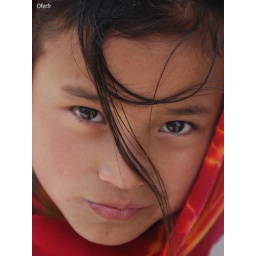
A little girl standing outside her family's home in the windy Jomsom Village, Nepal